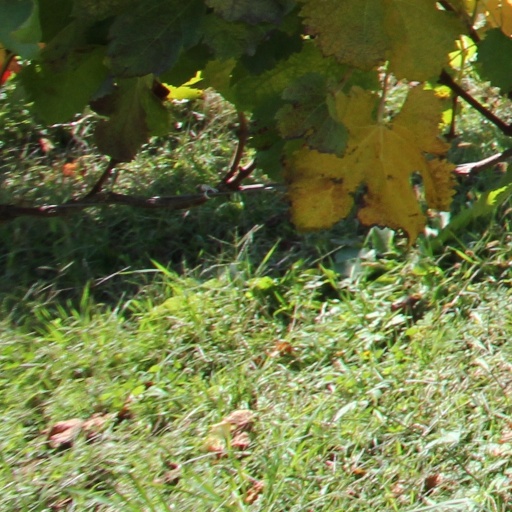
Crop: grape